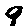
Label: 9